Peak Hill railway station

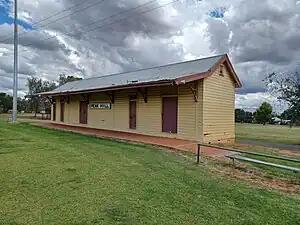
Peak Hill Railway Station

Peak Hill Railway Station is a former railway station located at Peak Hill, New South Wales.